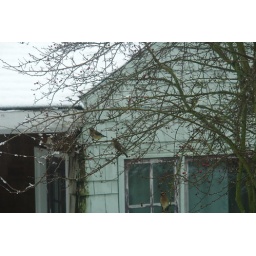
little gray brown and yellow birds in the snow